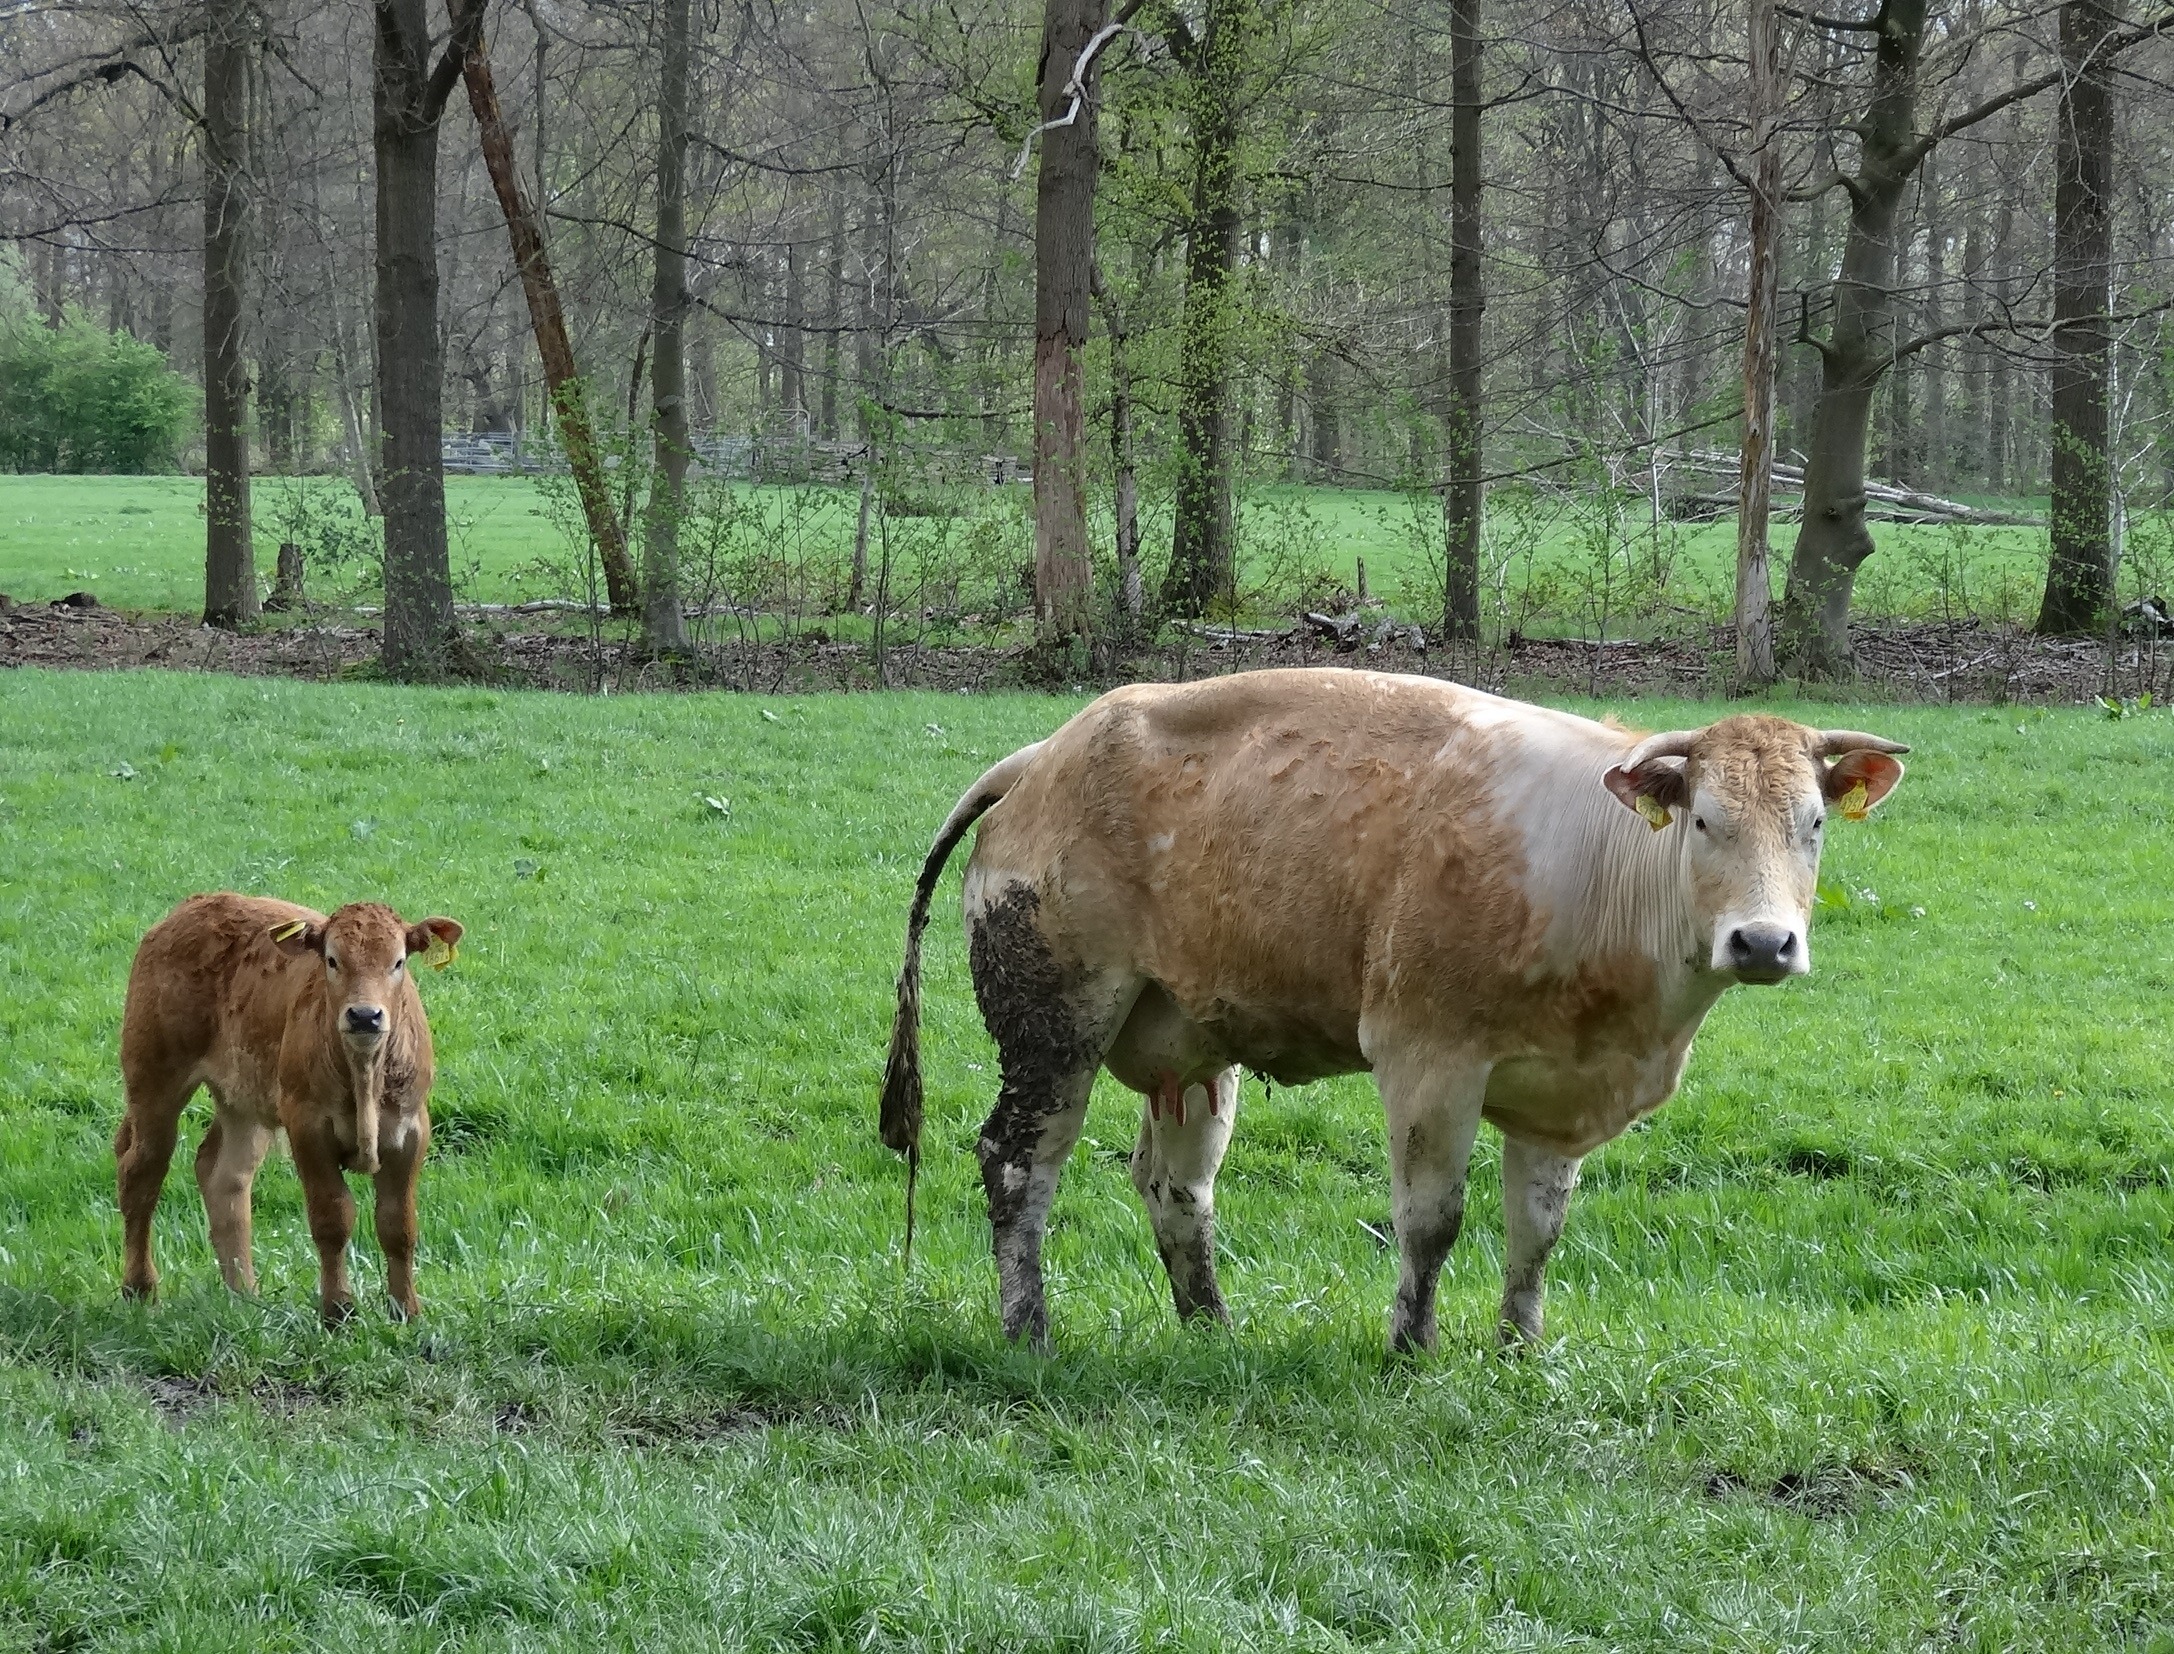
nature, grass, field, farm, meadow, prairie, countryside, animal, wildlife, cow, herd, pasture, grazing, mammal, fauna, calf, grassland, animals, vertebrate, habitat, ecosystem, rural area, little calf, natural environment, cattle like mammal